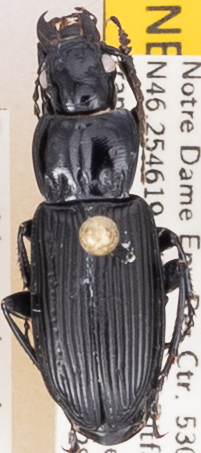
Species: Pterostichus melanarius melanarius
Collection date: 2021-07-28
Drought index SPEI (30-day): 0.046
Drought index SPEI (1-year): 0.398
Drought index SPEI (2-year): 1.28